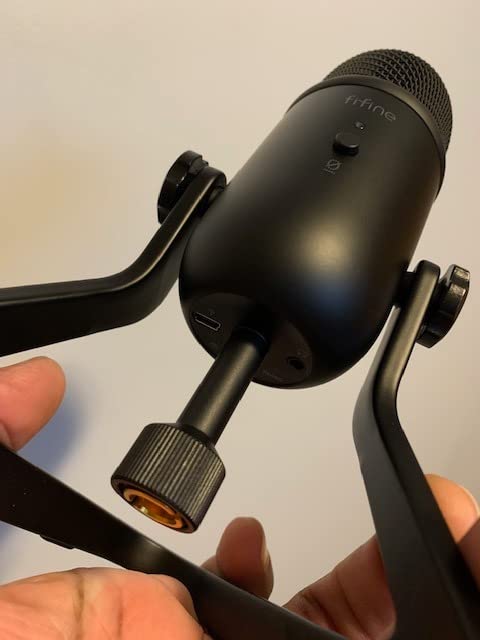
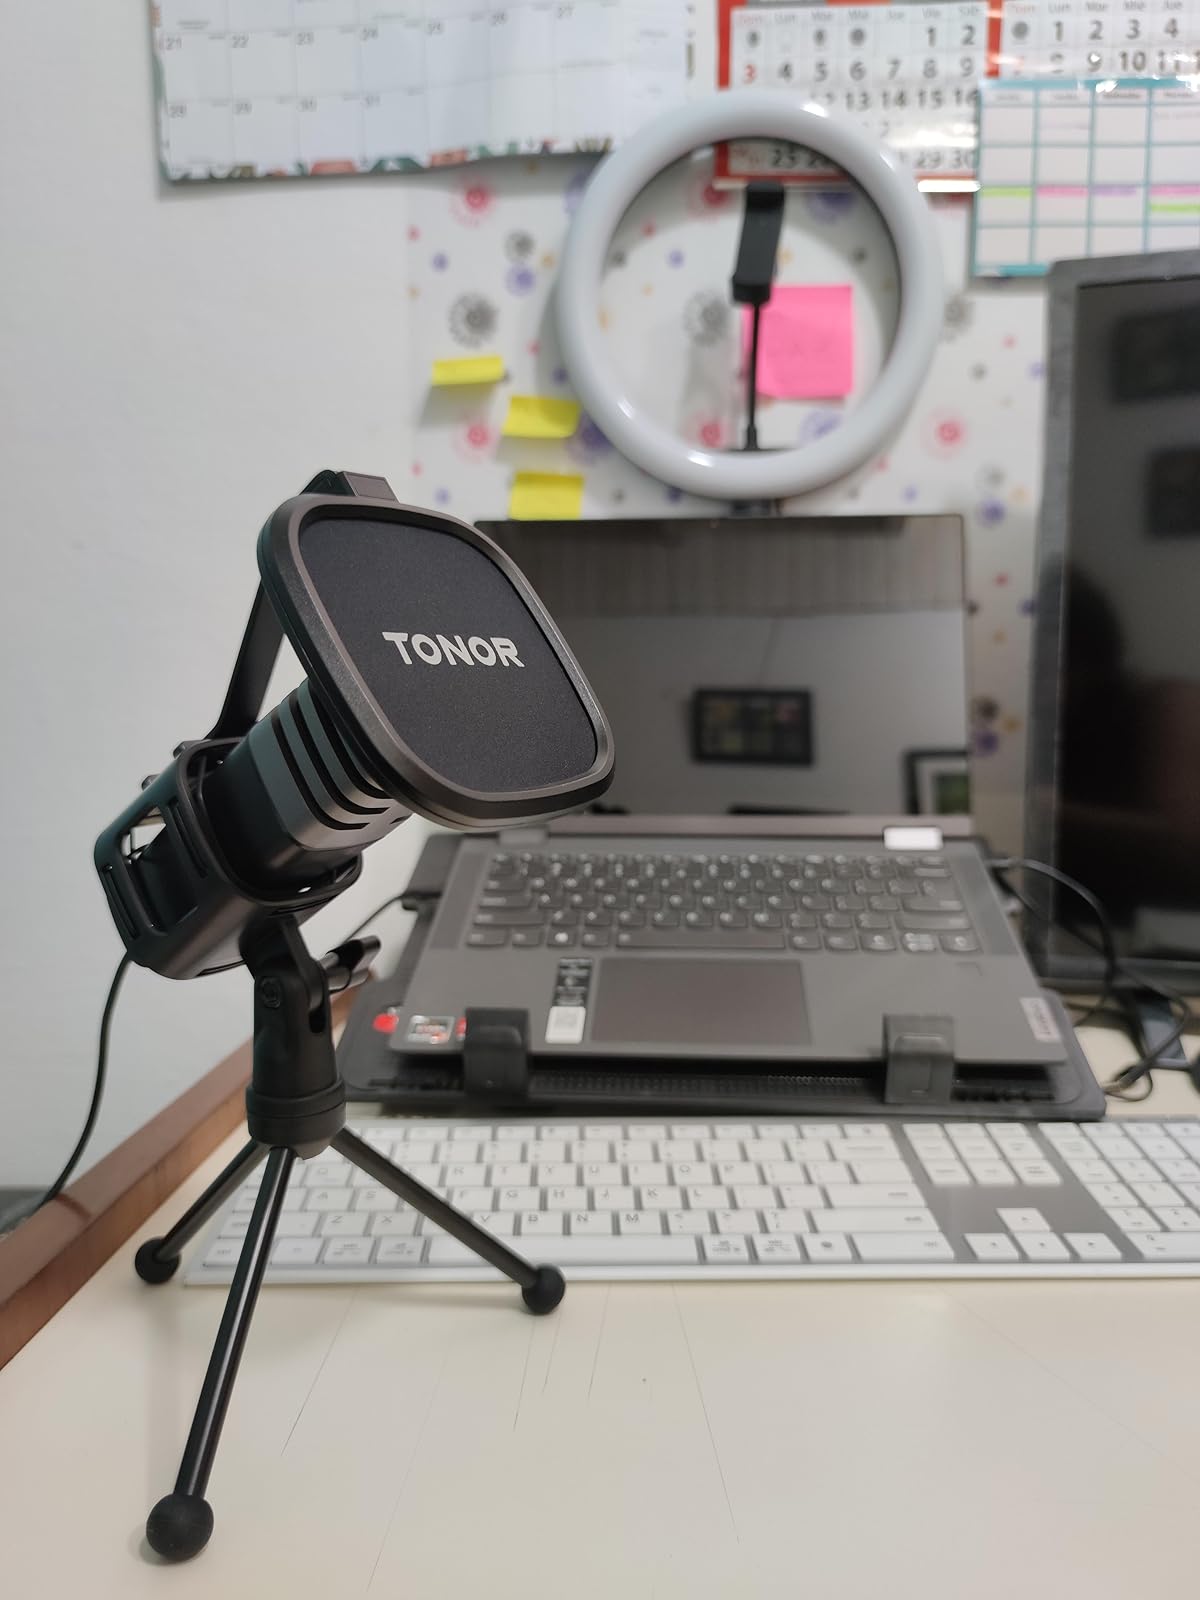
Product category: microphone
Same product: no